Nathan Burns

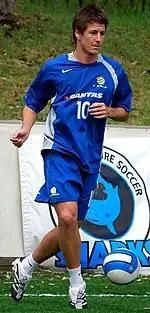
Burns with the Olyroos in 2008

He competed for the Joeys at 2005 FIFA U-17 World Championship in Peru.